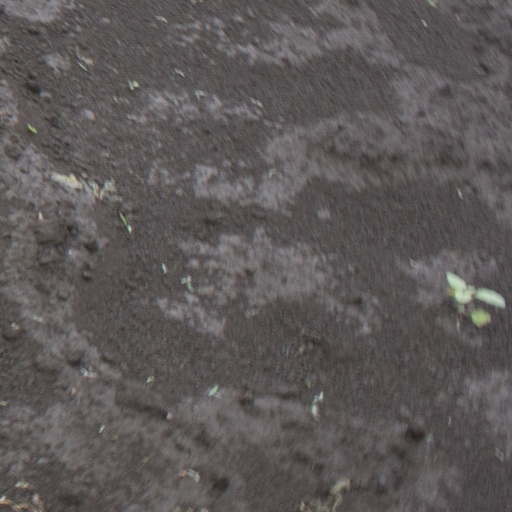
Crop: soybean